Mar-a-Lago

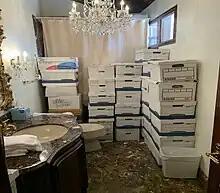
Classified documents stored in a bathroom at Mar-a-Lago

Donald Trump's first visit to Mar-a-Lago as president of the United States took place on the weekend of February 3–6, 2017. On Saturday, he hosted the Diamond Red Cross Ball at the Mar-a-Lago Club, and on Sunday he watched Super Bowl LI at the nearby Trump International Golf Club in West Palm Beach.